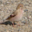
Label: bird